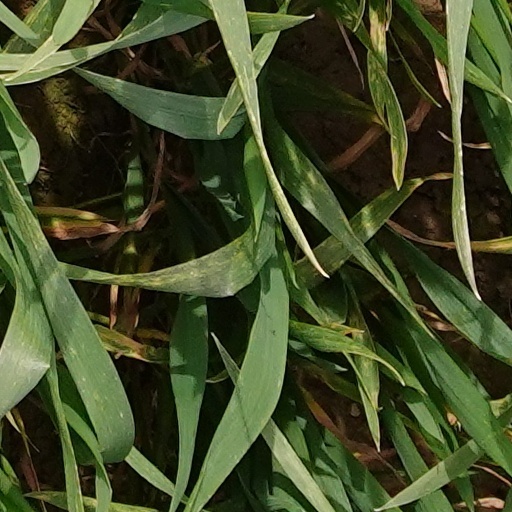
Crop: wheat